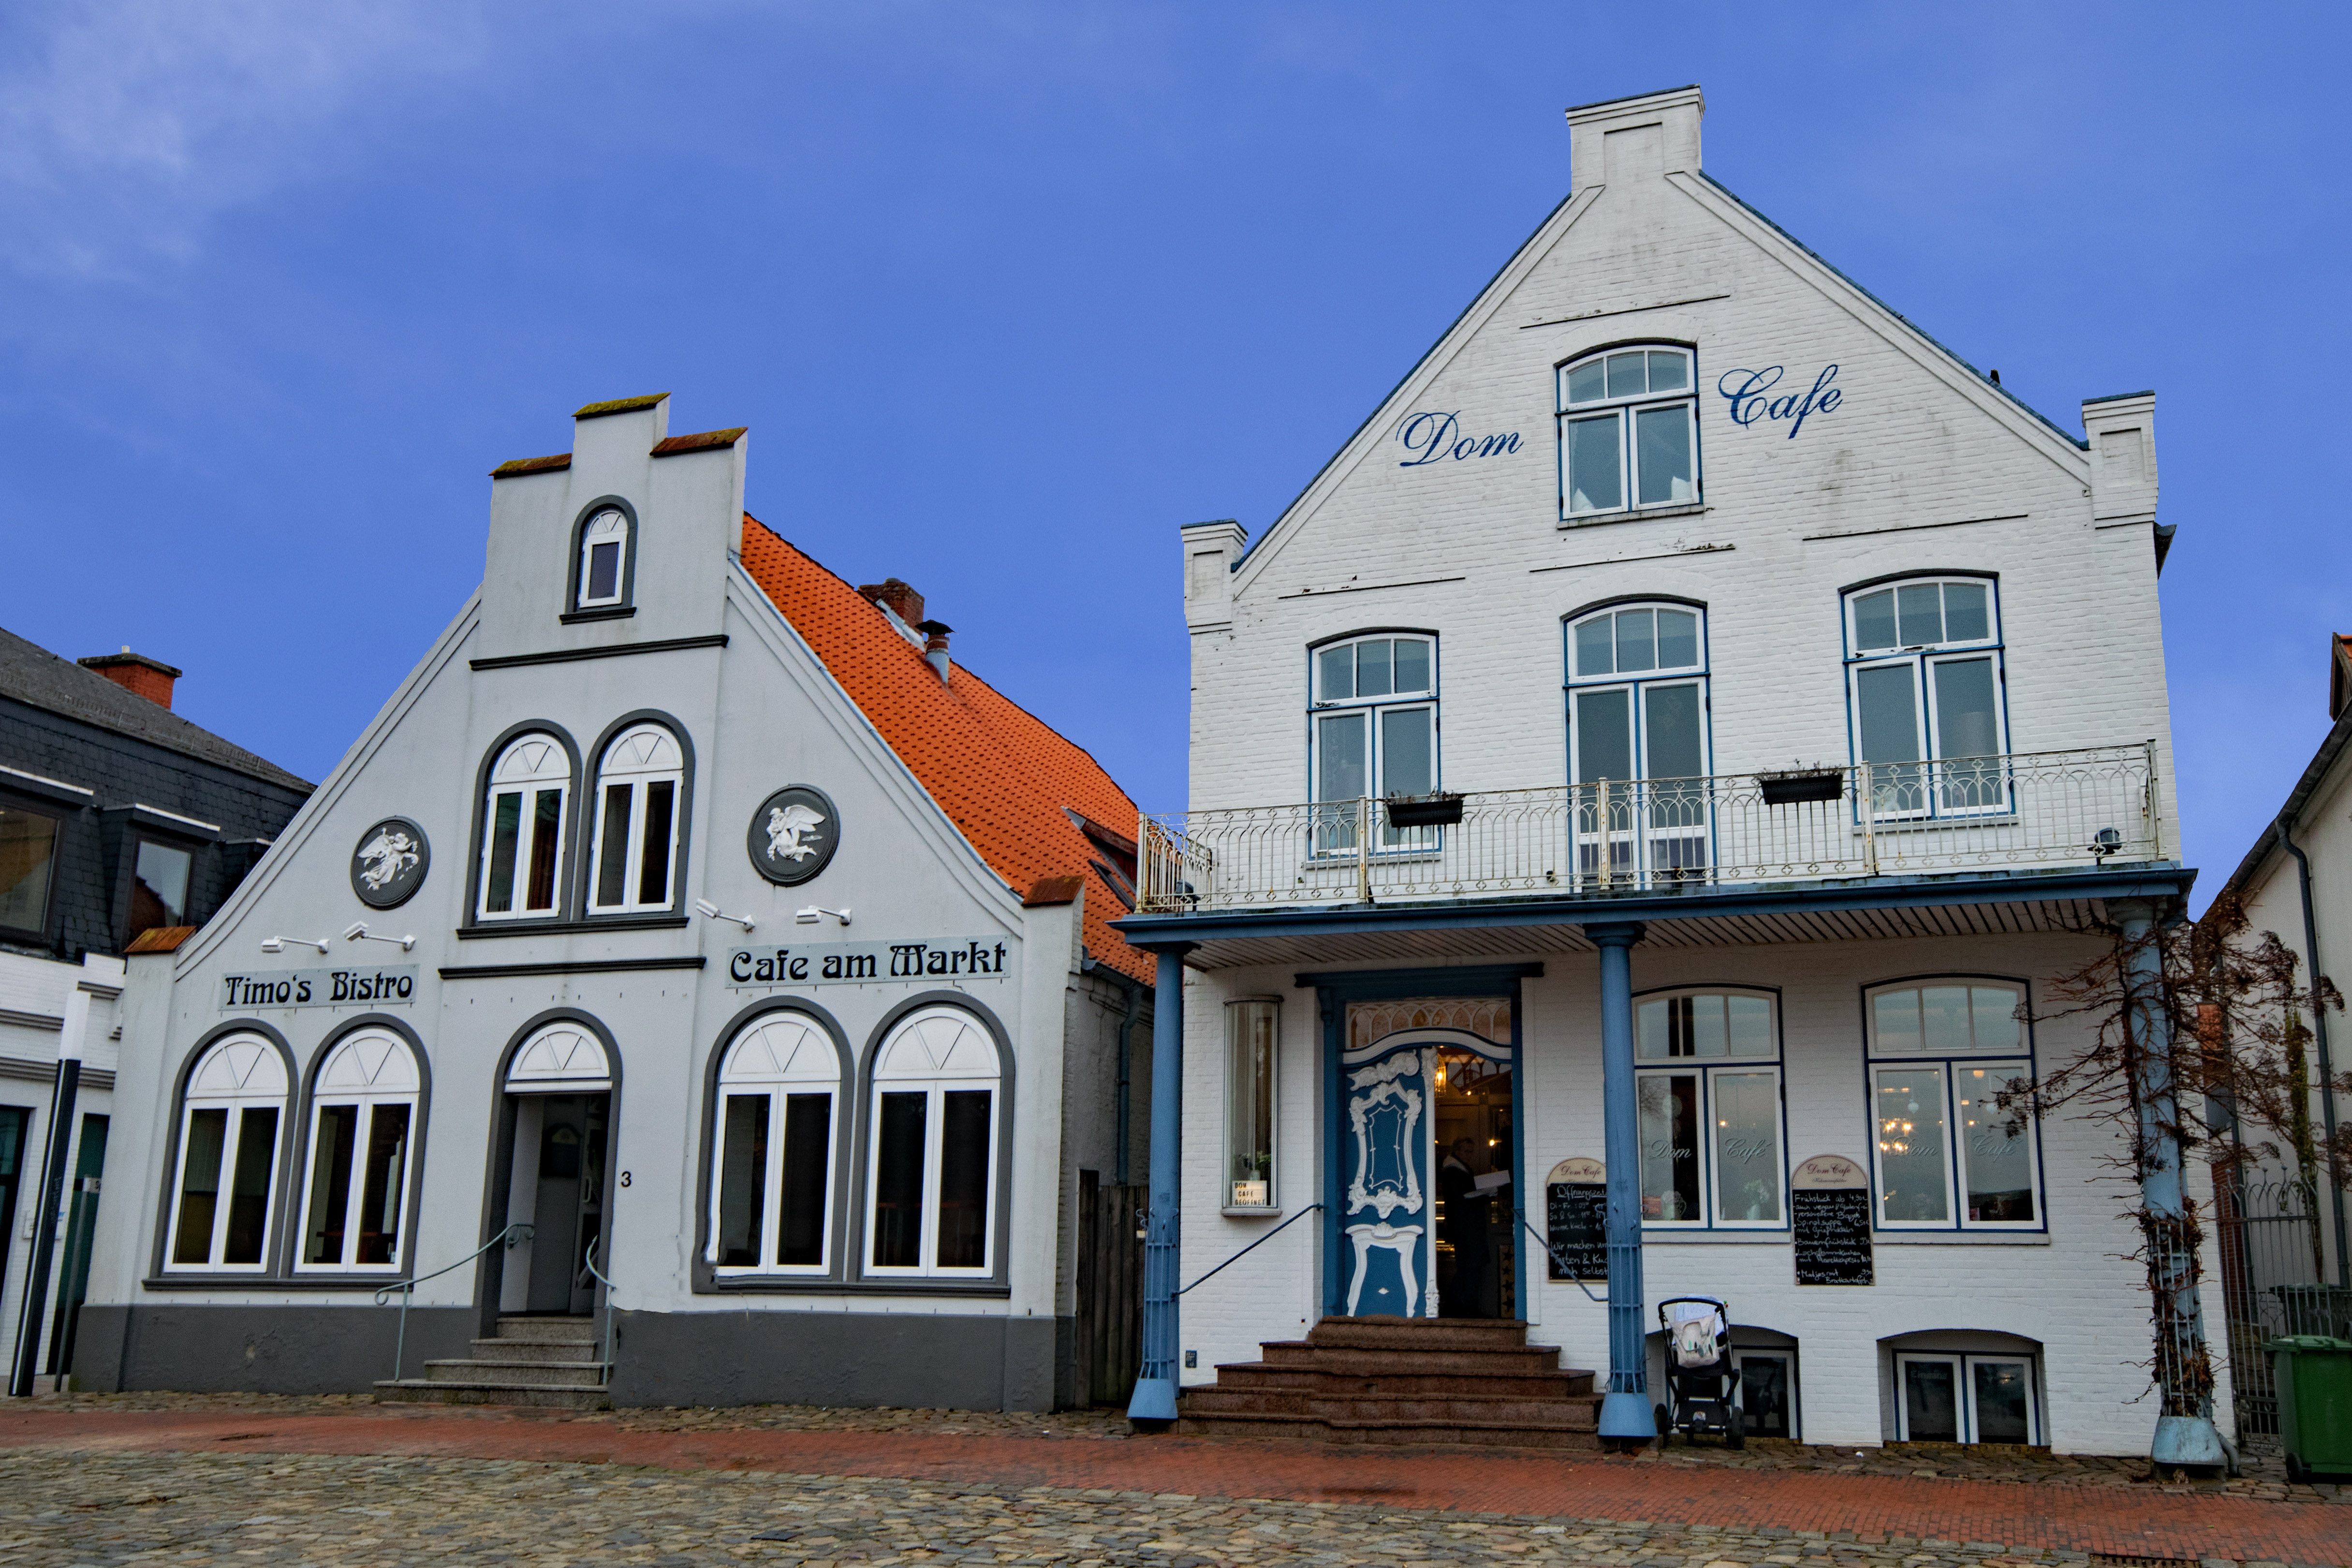
architecture, mansion, house, town, building, chateau, home, vacation, village, cottage, holiday, facade, marketplace, church, old building, place of worship, places of interest, old town, germany, estate, mecklenburg, neighbourhood, manor house, residential area, dithmarschen, meldorf